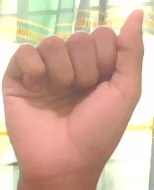
ASL sign: A